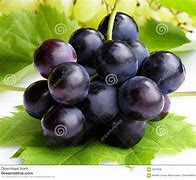
Label: Grapes